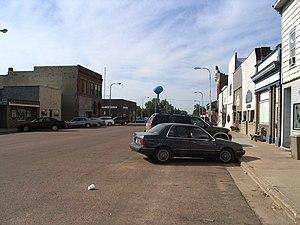
La ville de Salem est le siège du comté de McCook, dans l’État du Dakota du Sud, aux États-Unis. Lors du recensement de 2010, sa population s’élevait à 1 347 habitants.